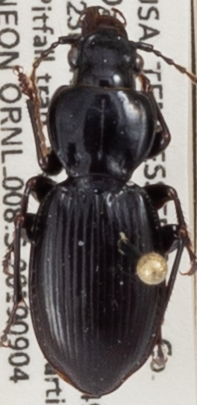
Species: Cyclotrachelus fucatus
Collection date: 2019-09-04
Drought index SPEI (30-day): -0.026
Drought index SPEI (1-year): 2.09
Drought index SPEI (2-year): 2.09